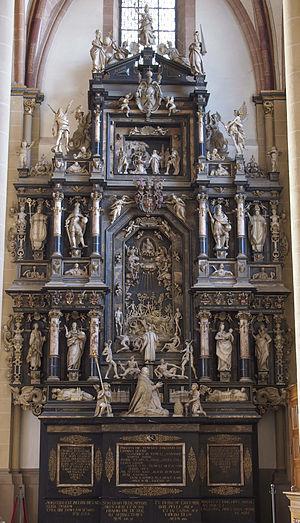
Thierry de Fürstenberg fut prince-évêque de Paderborn sous le titre de Thierry IV. Son sacerdoce est marqué par de vives confrontations avec les chambres élues et le début de la Contre-réforme dans la principauté.